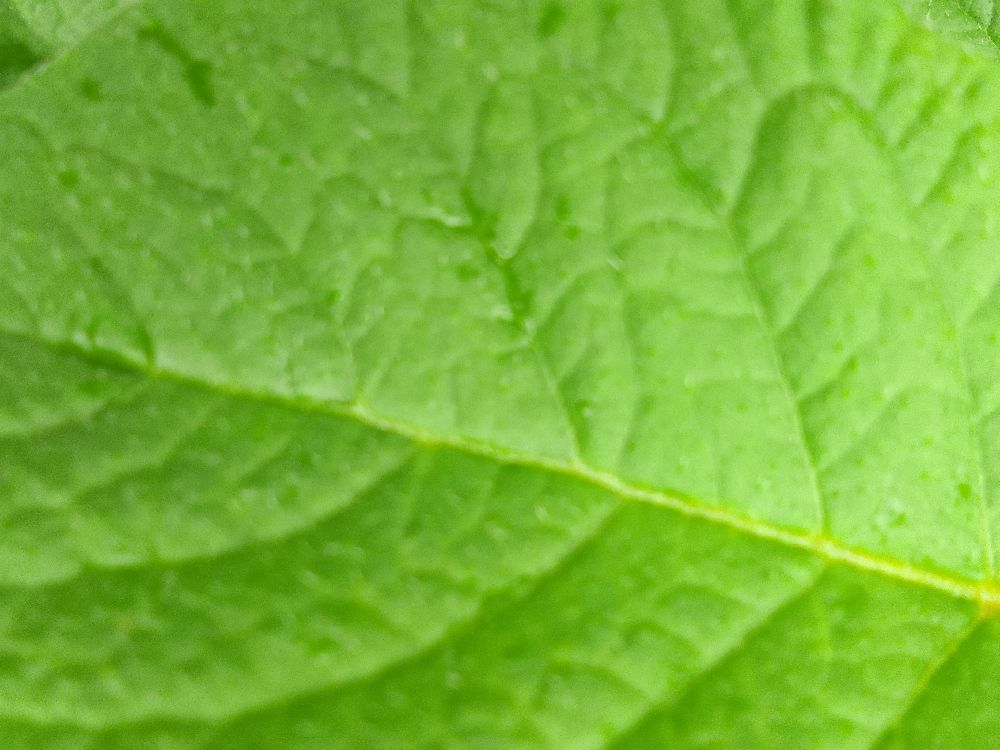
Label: Healthy